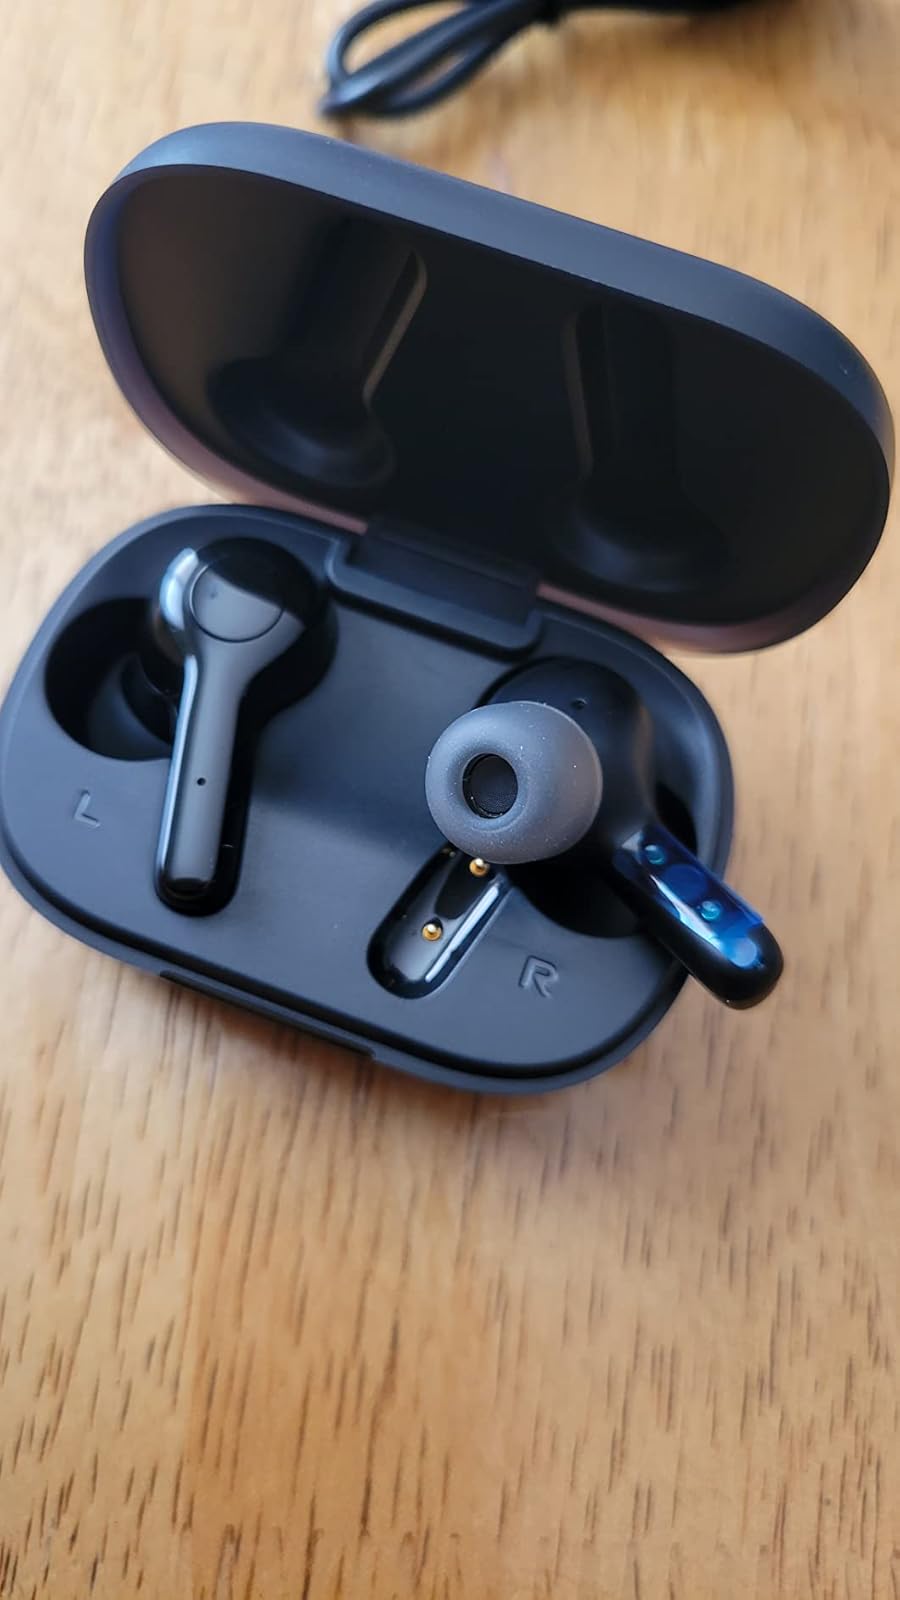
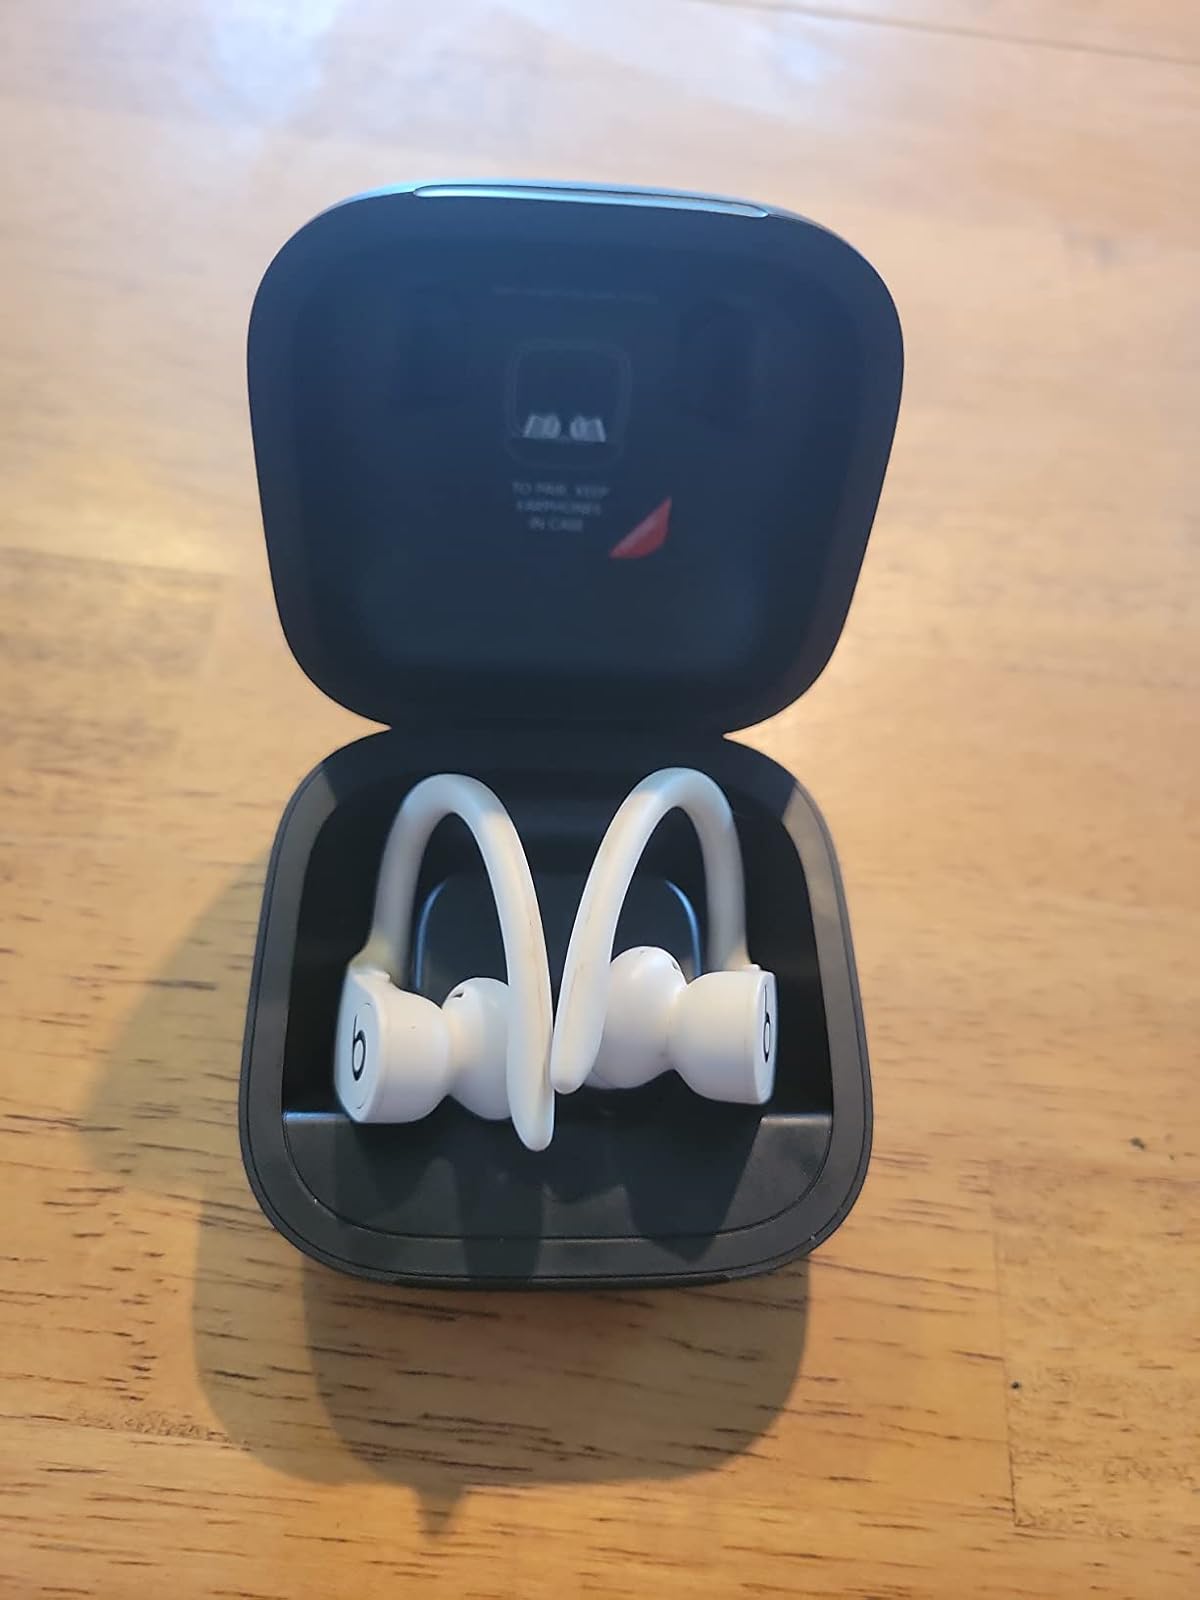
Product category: earbuds
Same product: no